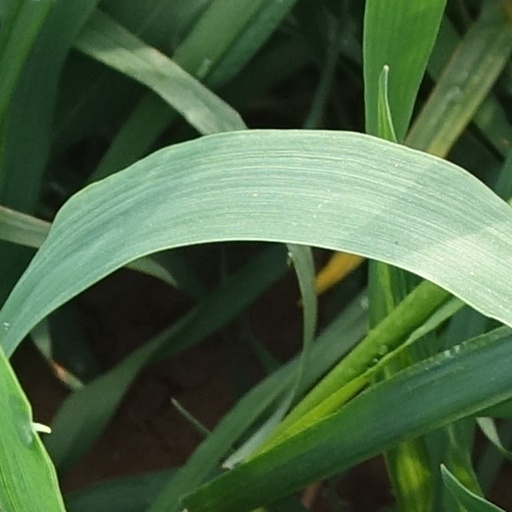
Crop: wheat